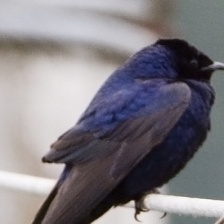
Species: PURPLE MARTIN
Scientific name: PROGNE SUBIS